Castlegate House

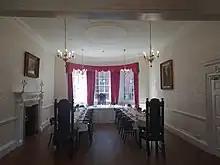
First floor dining room

The house lies on Castlegate in York City Centre. Further along the street lies Fairfax House, another Grade I listed Georgian house, which is open to the public as a museum, run by York Civic Trust. R. K. Booth described Castlegate as "outwardly perhaps the more interesting of the two".